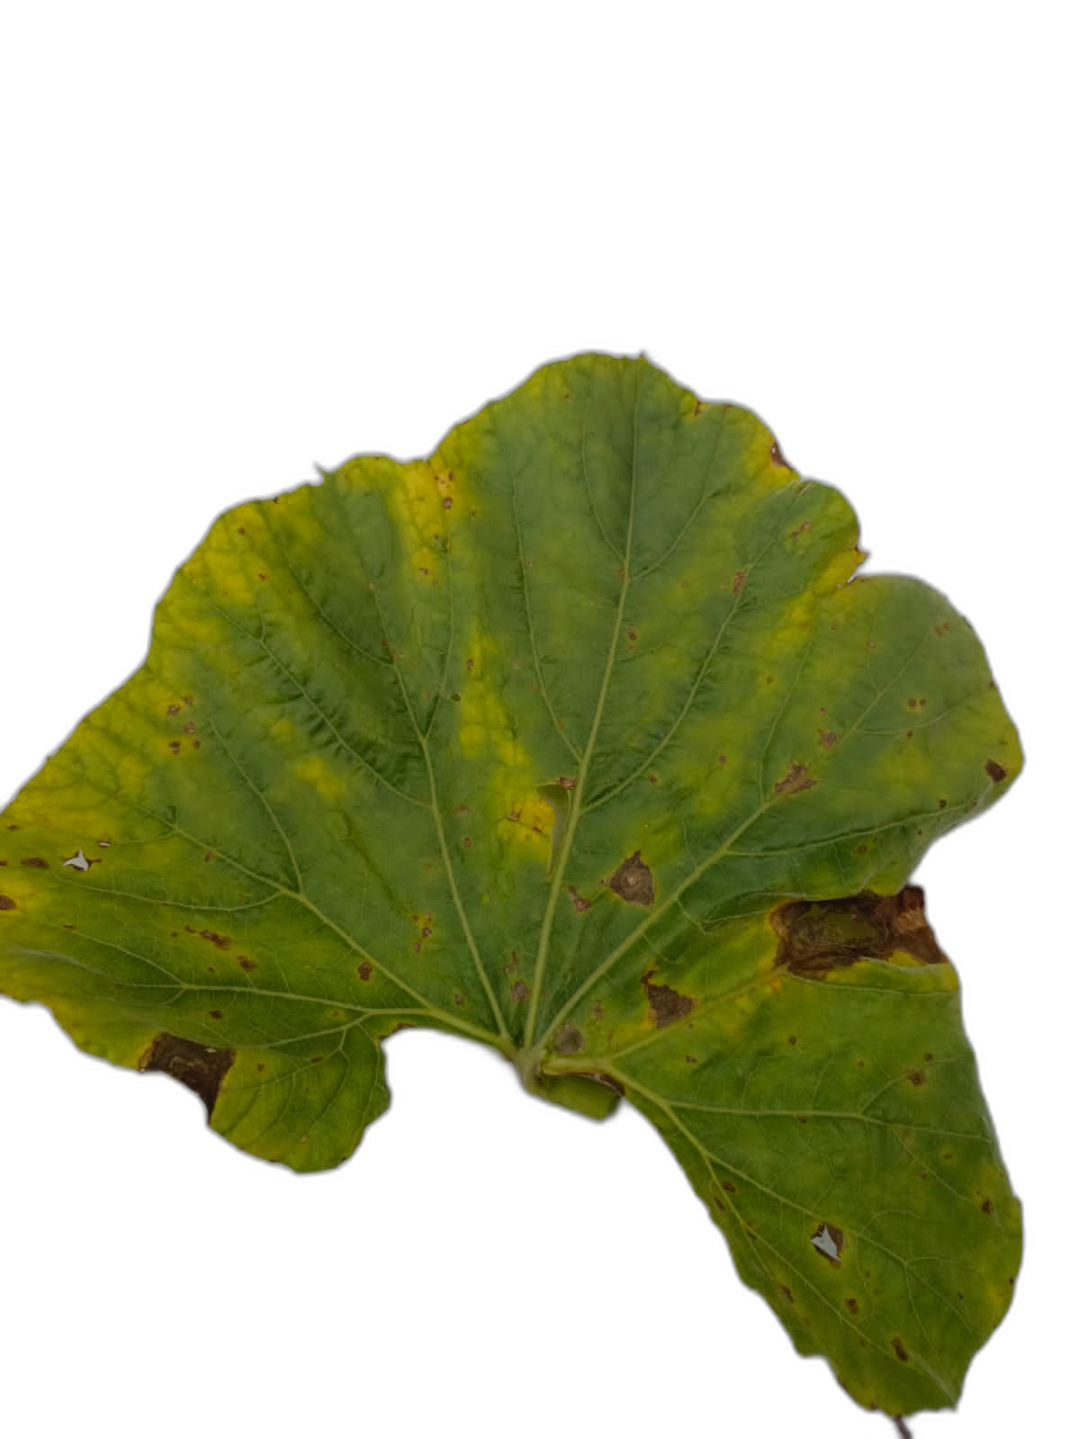
Crop: Bottle Gourd
Label: Anthracnose